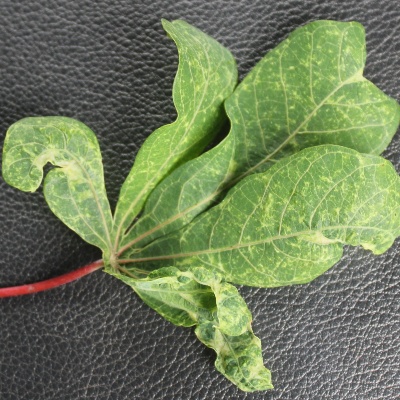
Crop: Cassava
Condition: mosaic